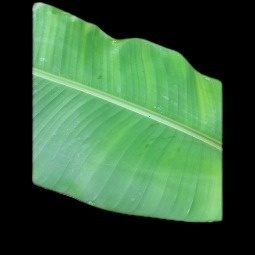
Label: Calcium